Antonio Membrado

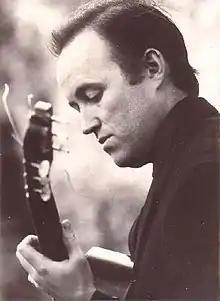
Portrait of Membrado, Paris, 1966

Antonio Membrado (21 March 1935 – 3 December 2016) was a Spanish classical guitarist and composer resident in France since 1959. He was a student of Andrés Segovia and gave many concerts in France and abroad.